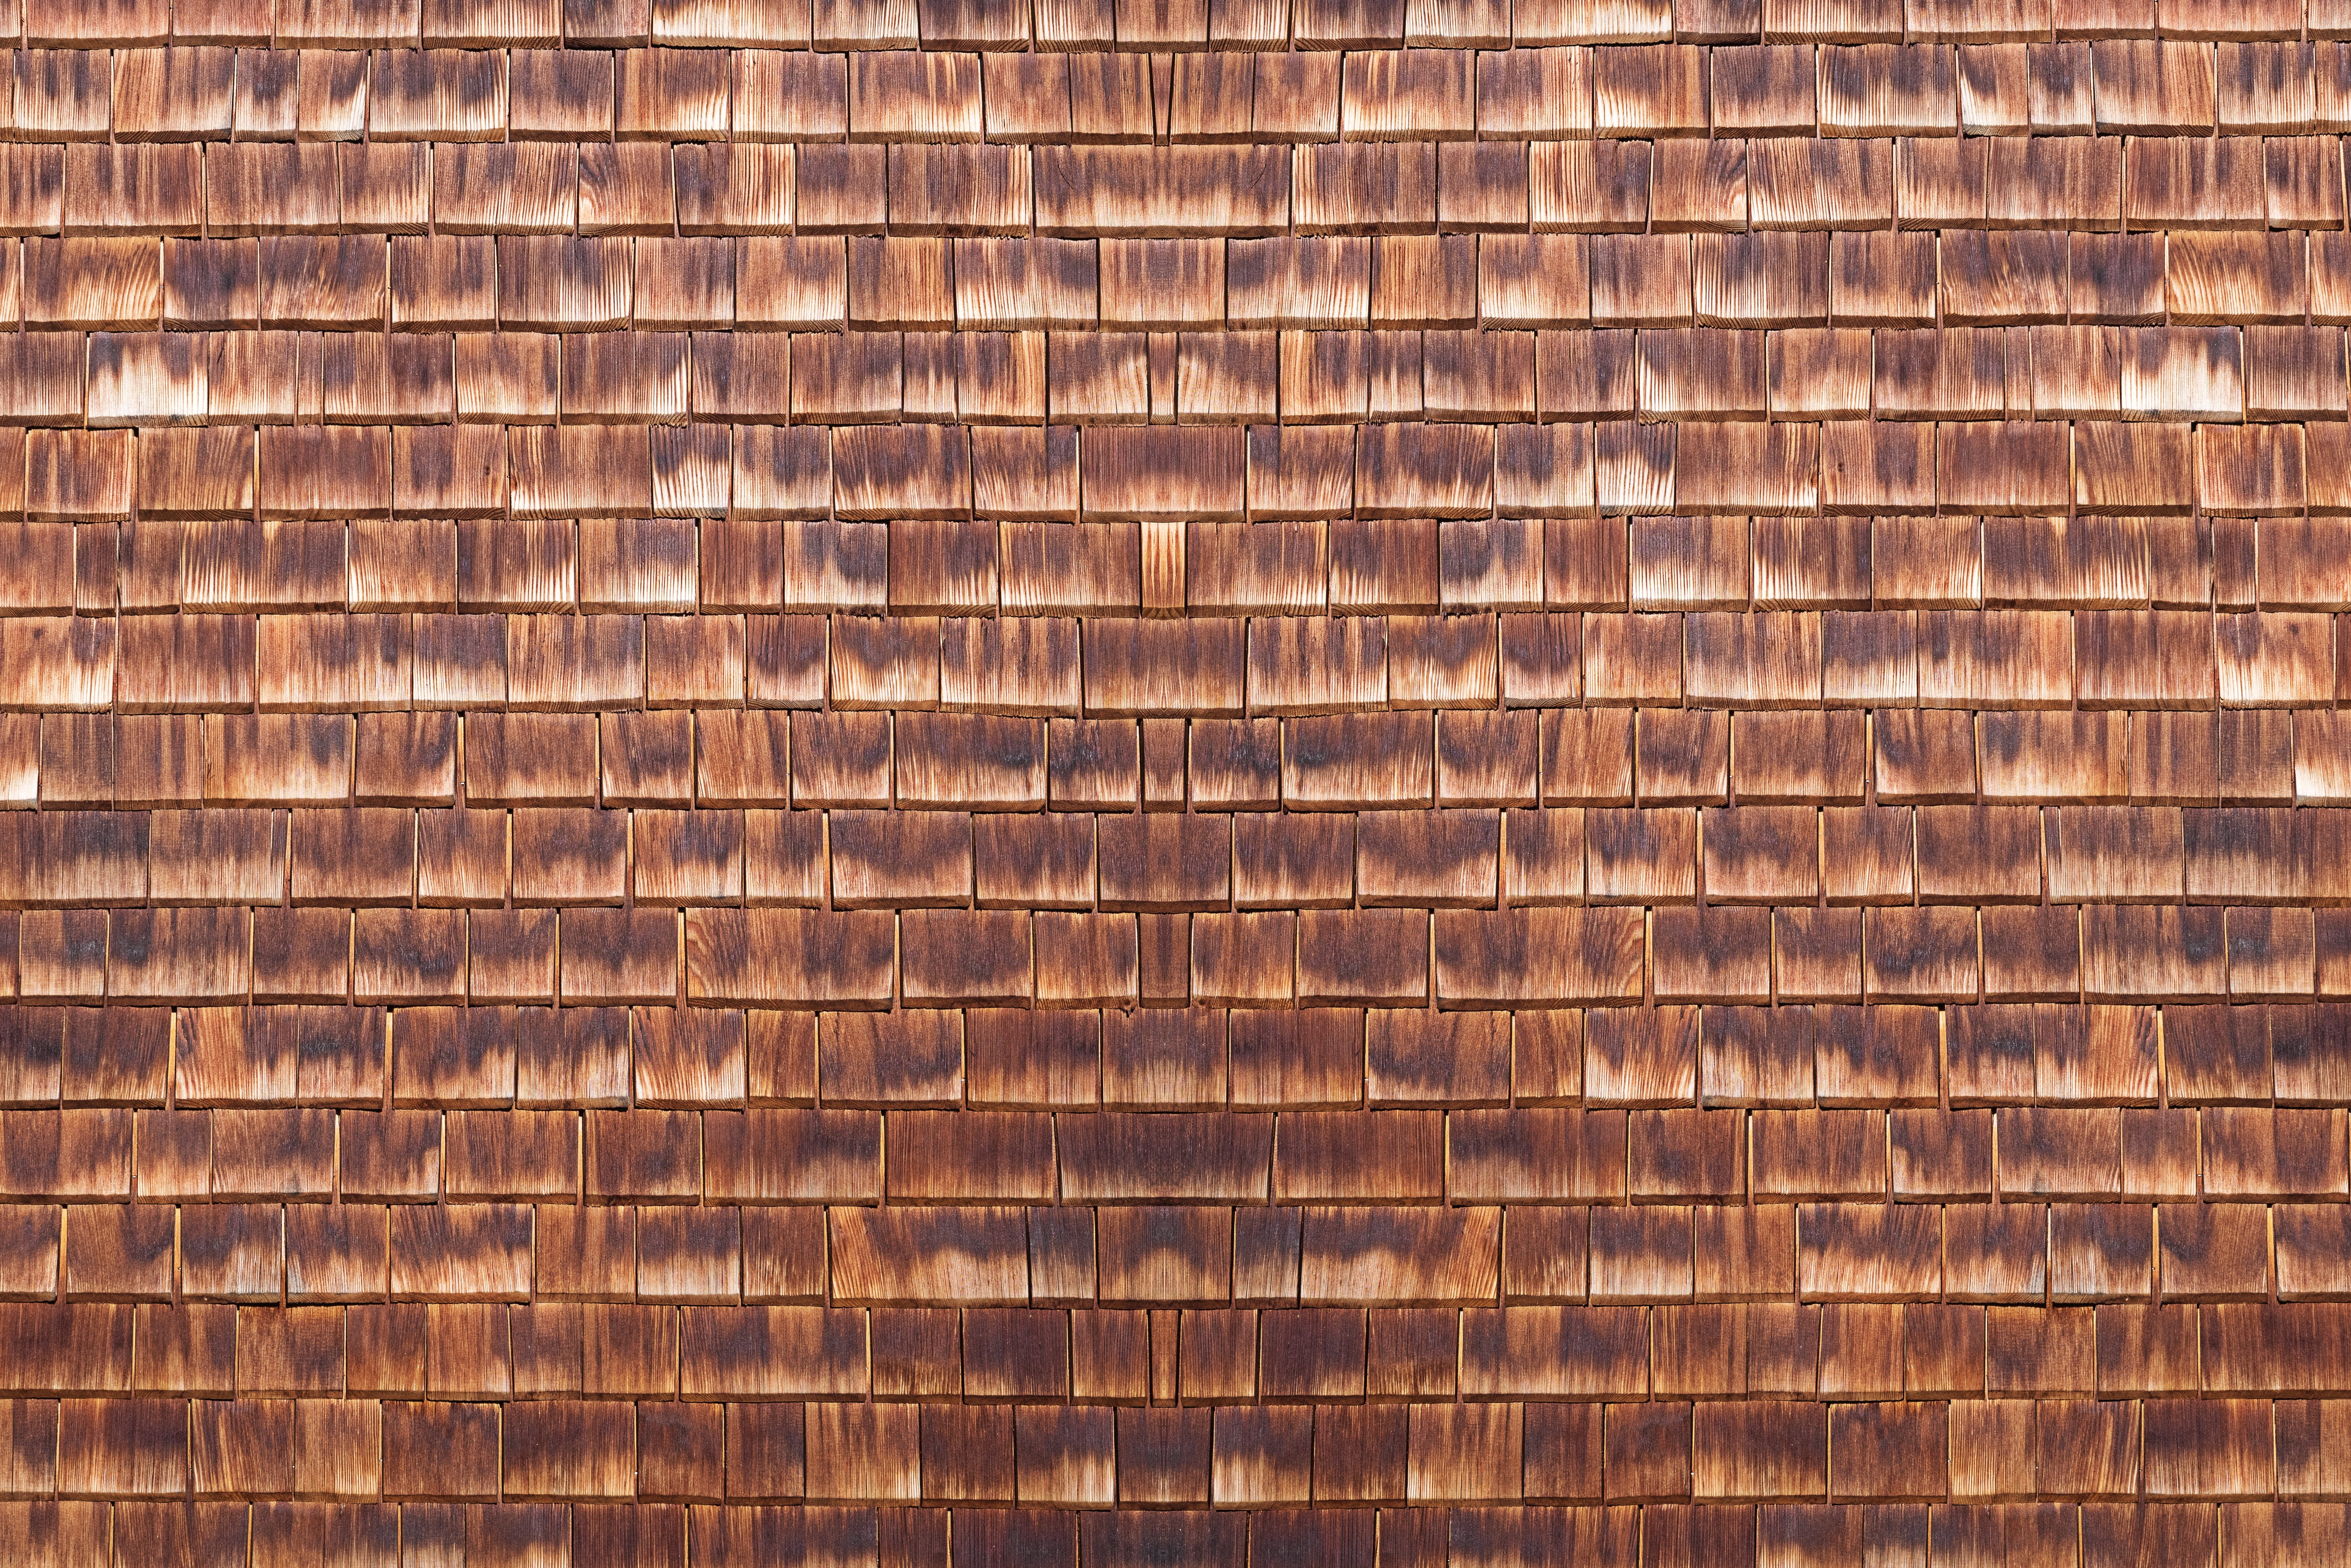
structure, wood, grain, texture, floor, wall, pattern, brown, tile, brick, material, interior design, shingle, art, background, hardwood, boards, brickwork, fixing, hauswand, wooden wall, wood fence, wooden boards, wall boards, flooring, deleted, window covering, wood stain, slate wall